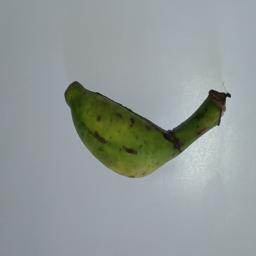
Banana variety: Champa Kola